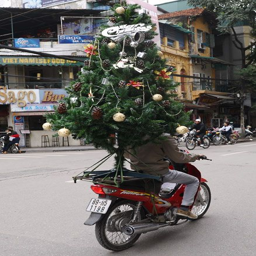
a man transports a christmas tree on his motorbike